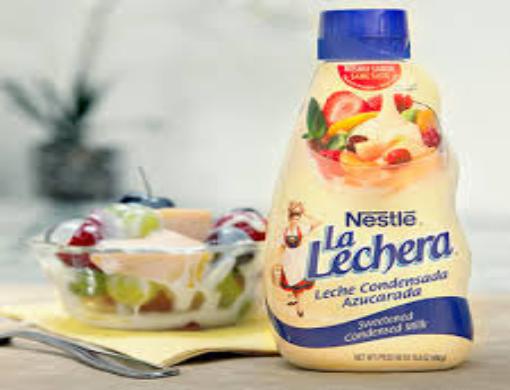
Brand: La Lechera
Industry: Food